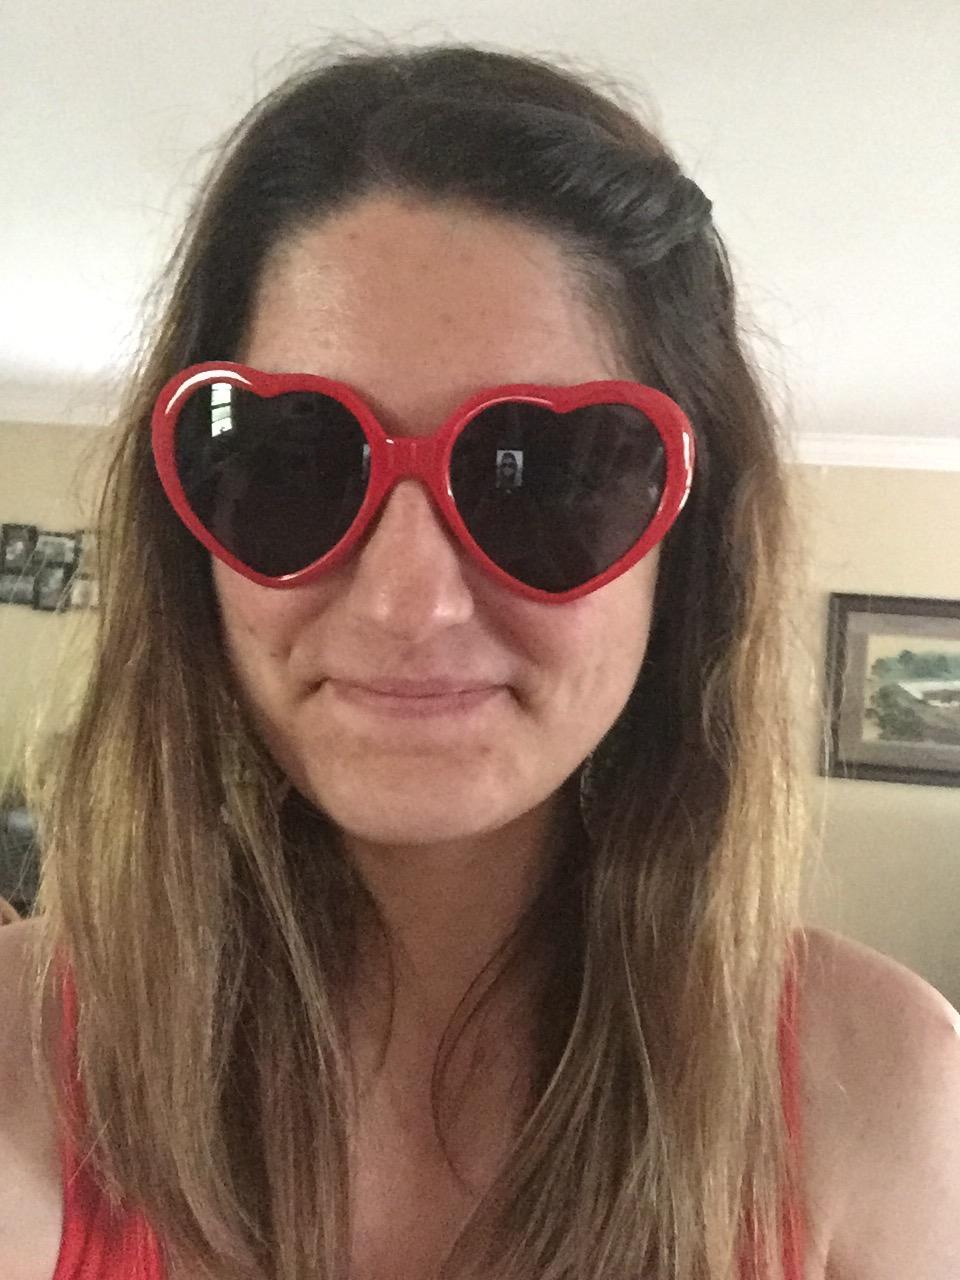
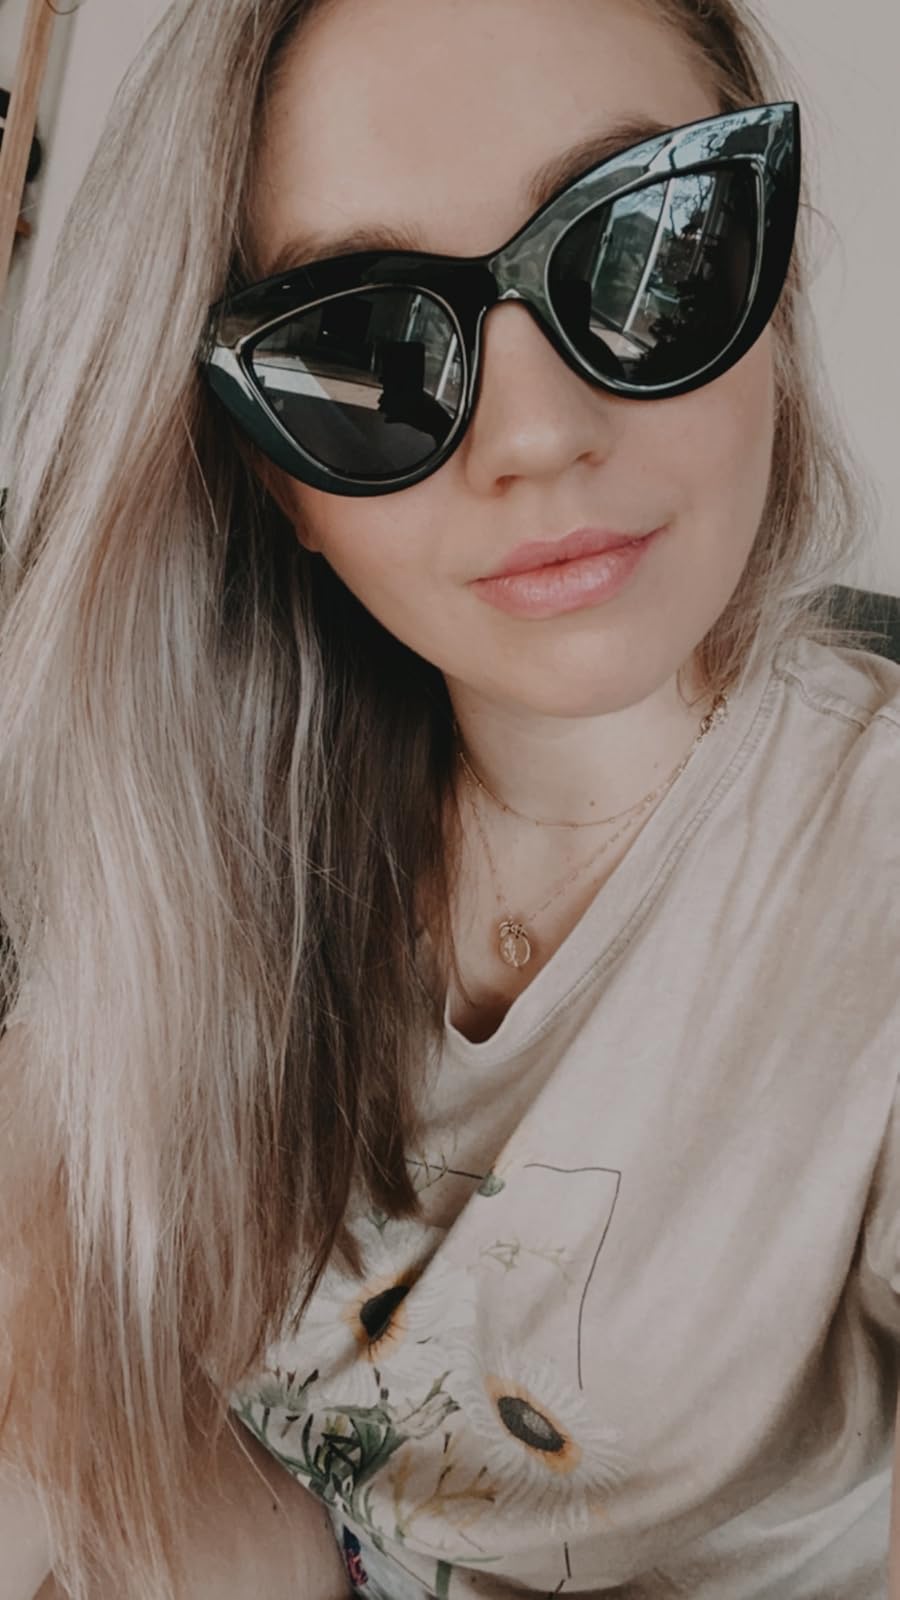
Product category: accessories_sunglasses
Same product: no